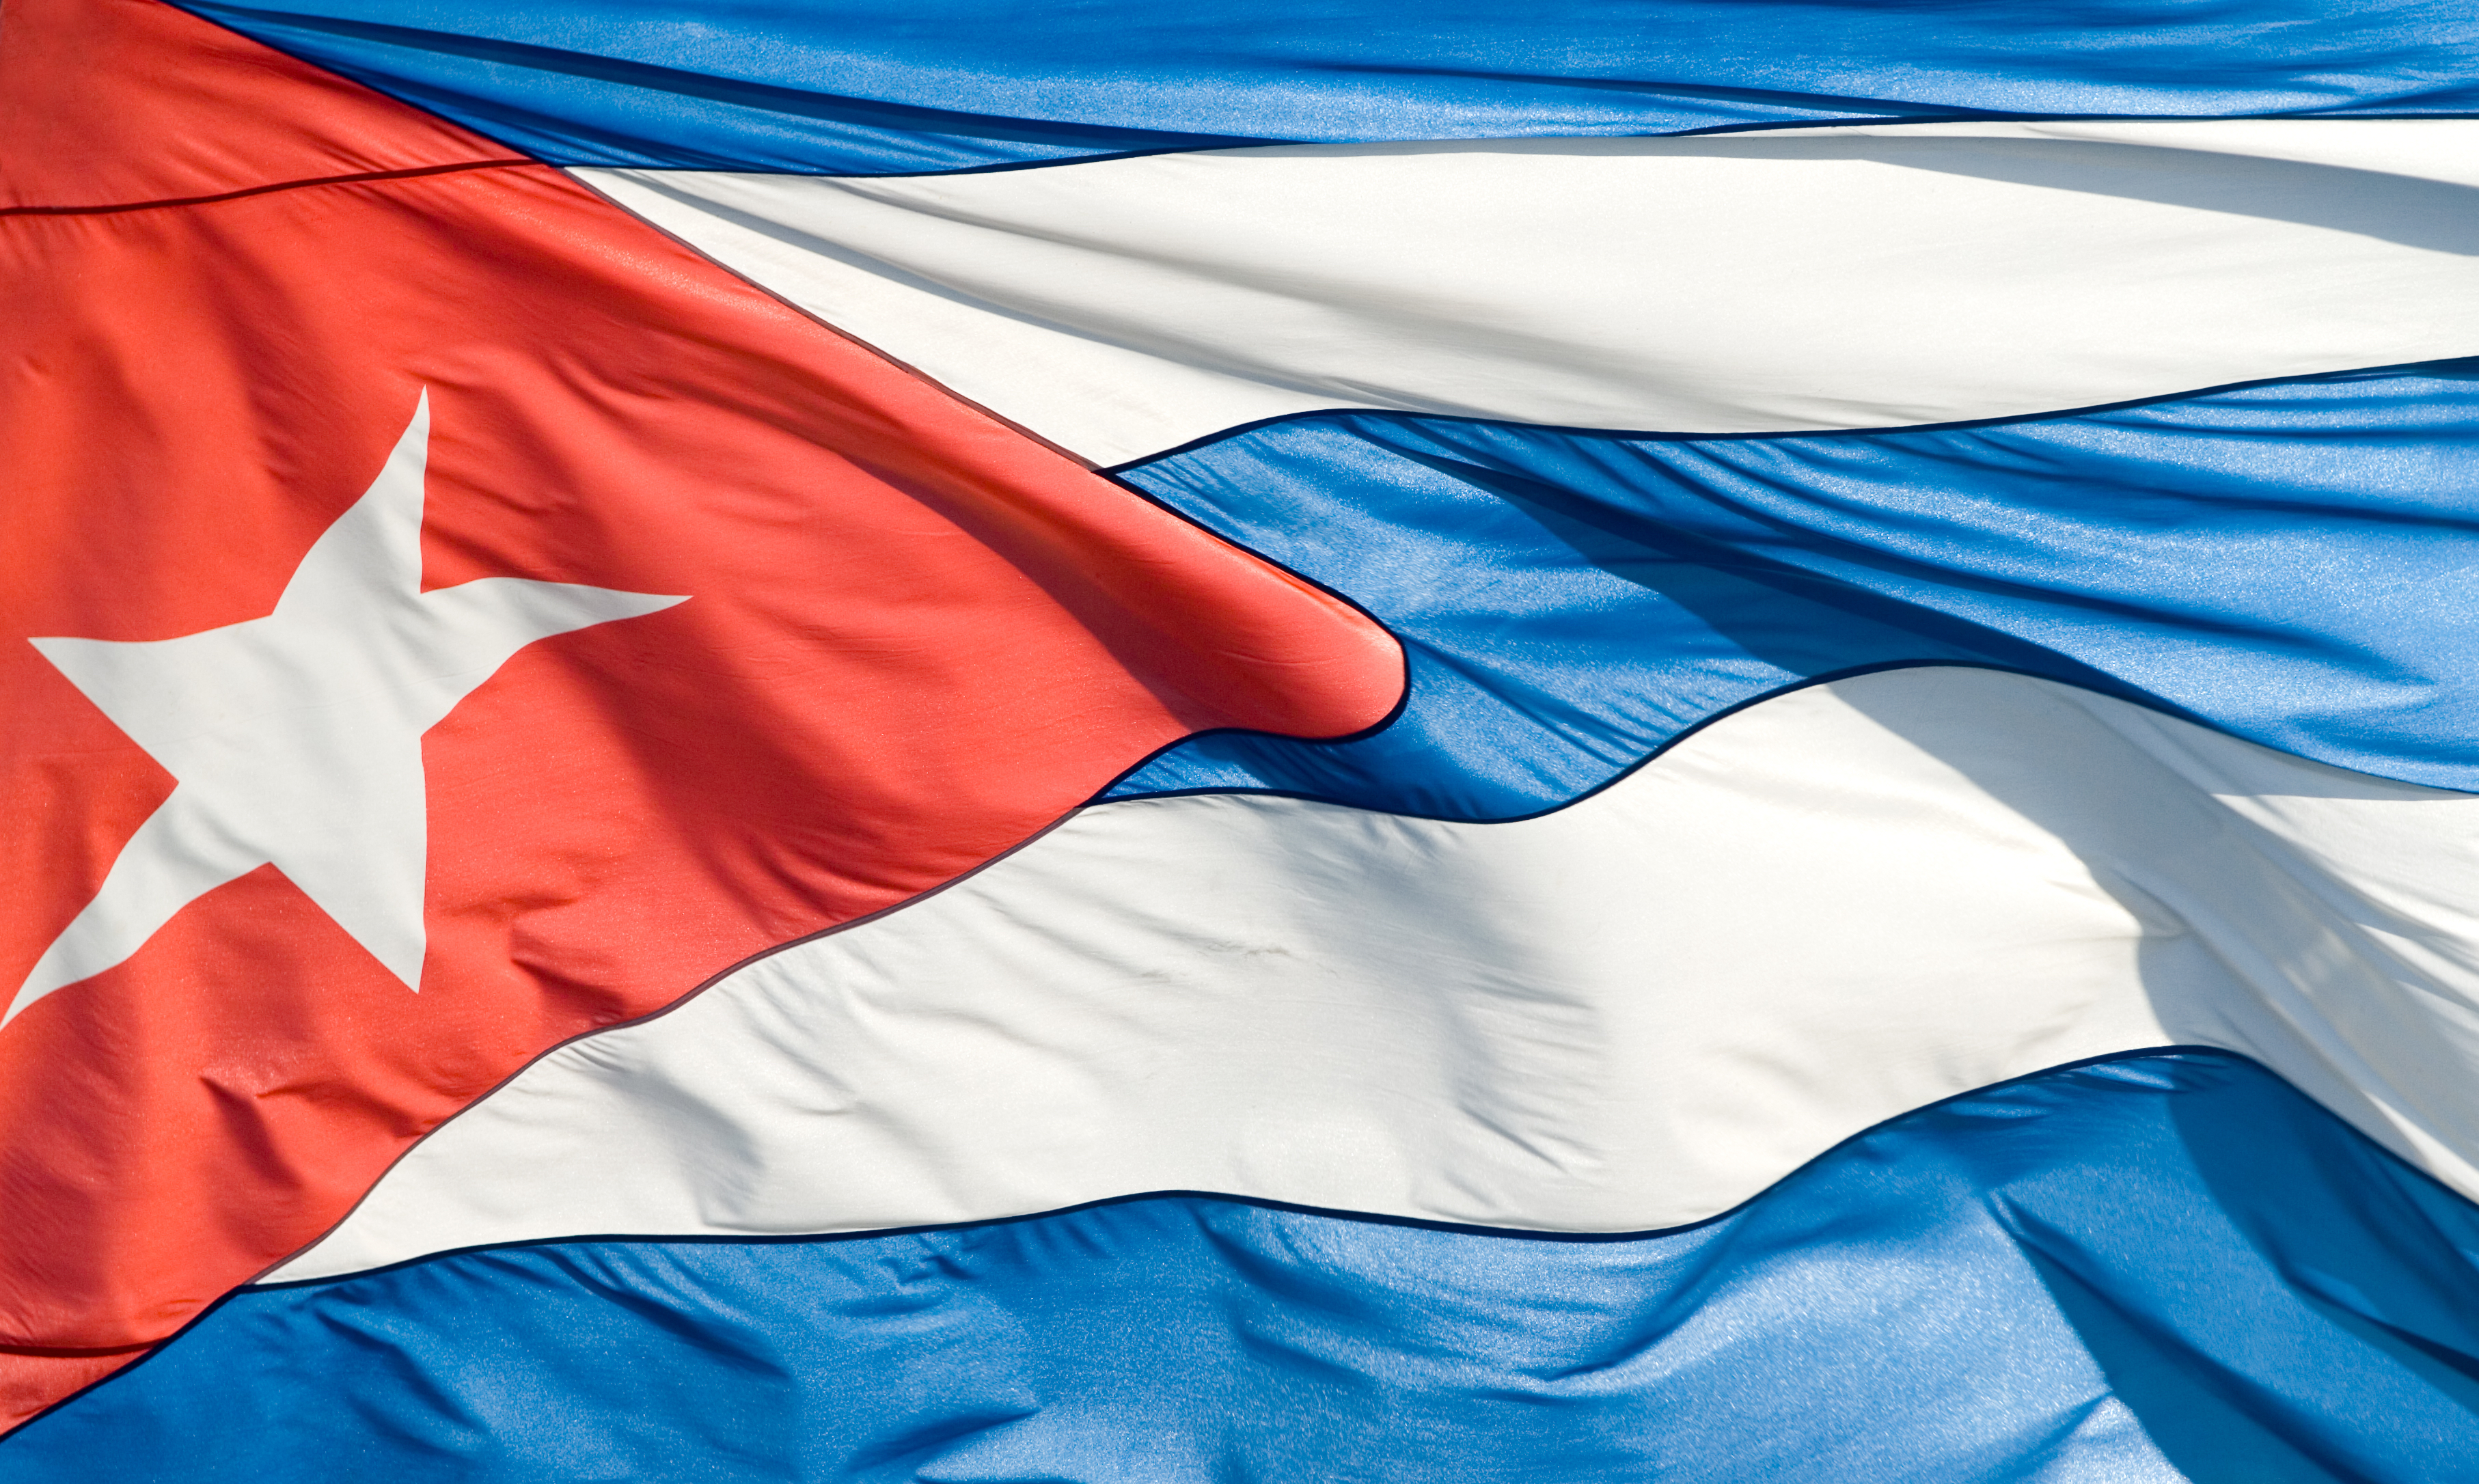
wave, flag, blue, cuba, cuban, flag of the united states